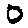
Label: 0